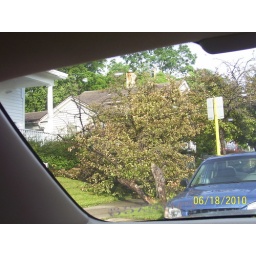
Small street tree on Main St. completely split near base. Biggest I saw on E. side of river.